Check valve

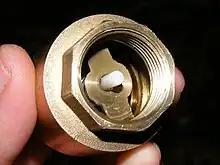
A disassembled poppet check valve

There are similar check valves where the disc is not a ball, but some other shape, such as a poppet energized by a spring. Ball check valves should not be confused with ball valves, which are a different type of valve in which a ball rotating on a pin acts as a controllable rotor to stop or direct flow.